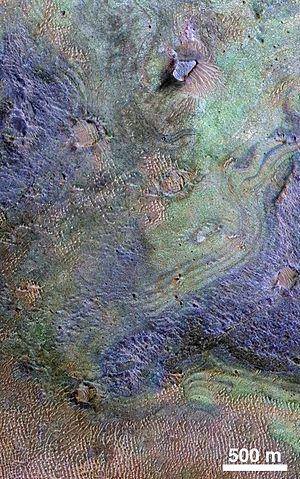
Les preuves de l'existence des carbonates sur Mars ont été inaccessibles jusqu'à récemment. Par exemple, beaucoup d'instruments de détection comme OMEGA et THEMIS sensibles aux émissions infrarouges caractéristiques des carbonates n'ont pas suggéré leur présence en surface, à des échelles spatiales de 100 mètres ou plus. Bien que omniprésent, les carbonates dominés par la magnésite MgCO₃ dans la poussière martienne représentent moins de 5 % en fraction massique et pourraient avoir été formés sous les conditions atmosphériques actuelles. De plus, exceptés en tant que composants de la poussière, les carbonates n'ont été détectés par aucune mission in situ, même si des modèles minéralogiques n'excluent pas de petites quantités de carbonate de calcium dans certaines roches de Husband Hill dans le cratère Gusev.